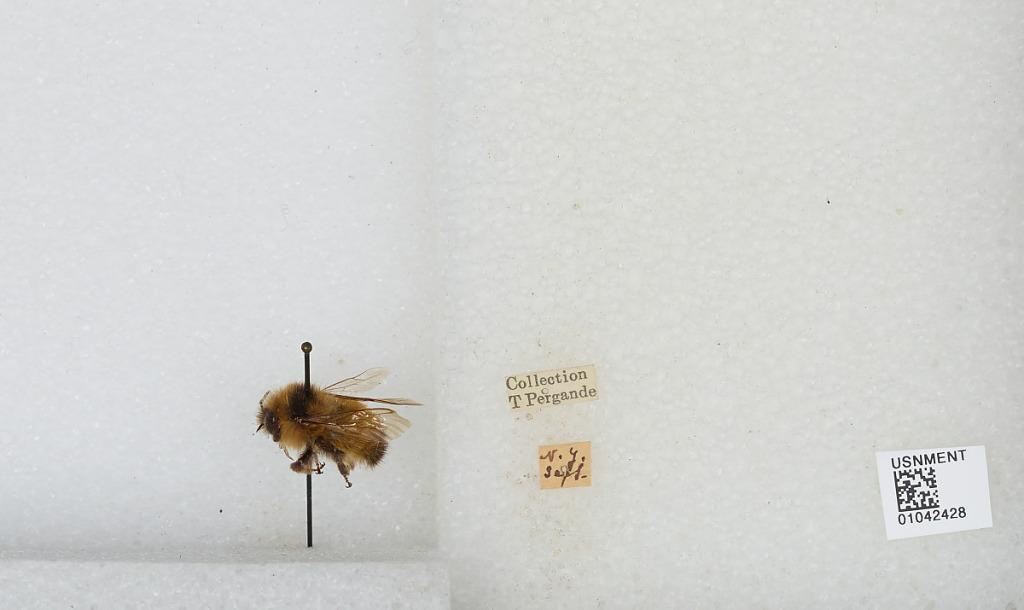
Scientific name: Bombus sp.
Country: United States
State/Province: New York